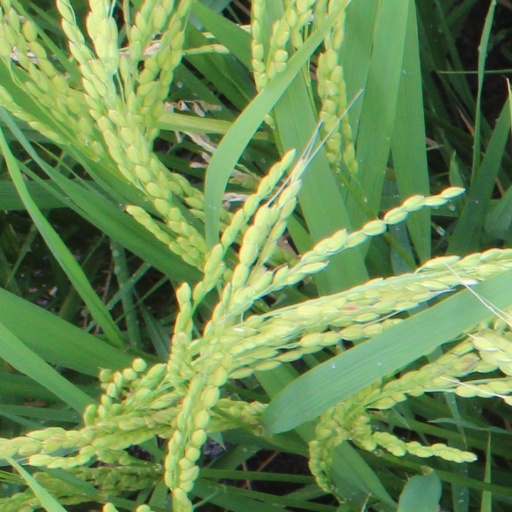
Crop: rice